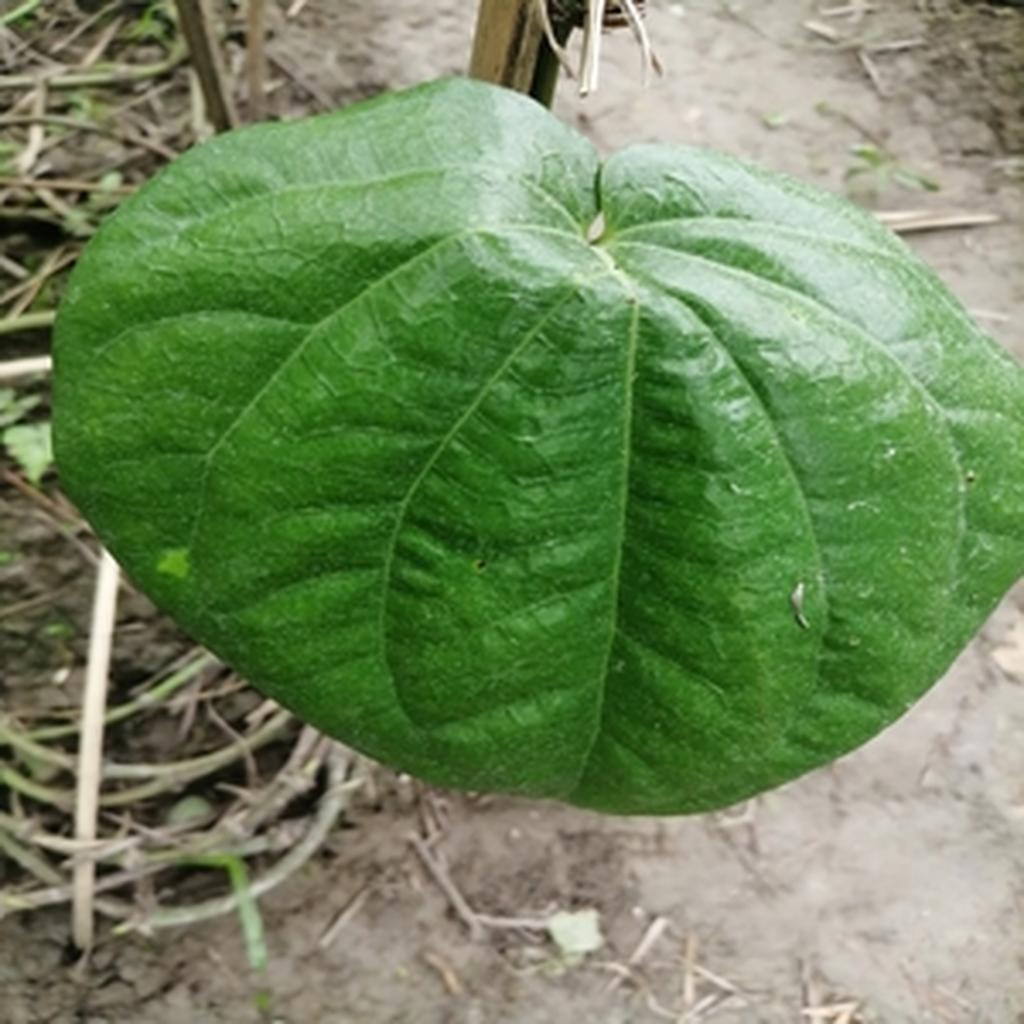
Label: Healthy_Leaf